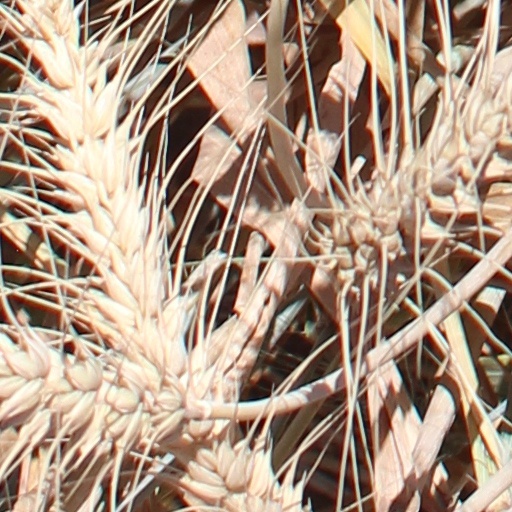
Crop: wheat